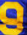
Number: 9